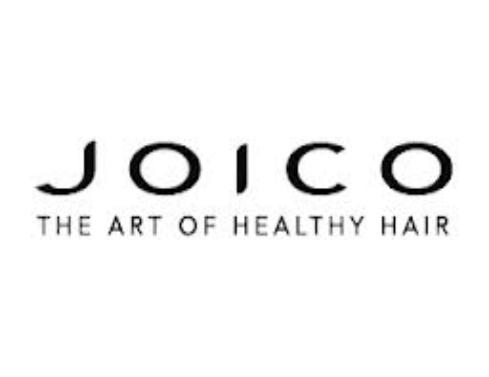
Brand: Joico
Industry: Necessities